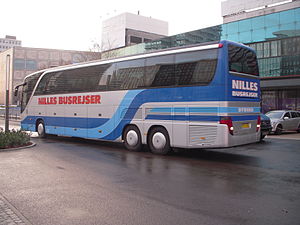
Setra S 415 HDH / Beslægtede modeller
Søstermodellen S 416 med plads til 55. Bus fra Nilles Busrejser foran Hotel Park Inn i Berlin, december 2011.
Setra S 416 HDH fra NILLES Busrejser i Dybvad. Bus med plads til 55 passagerer fotograferet foran Hotel Park Inn i Berlin. 12. december 2011.
Setra S 415 HDH er en busmodel fra Setra, som blev introduceret i 2002.